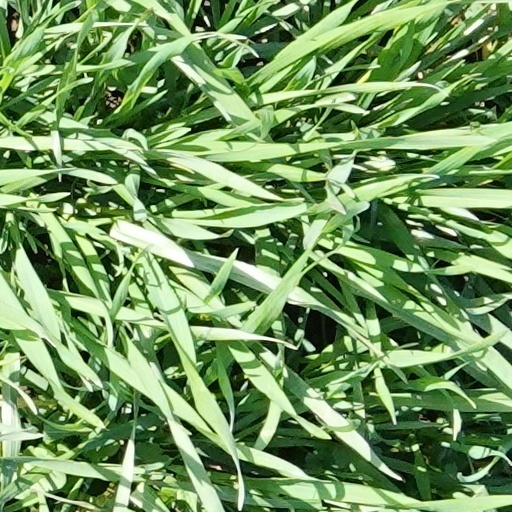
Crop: wheat